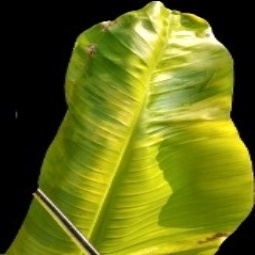
Label: Sulphur